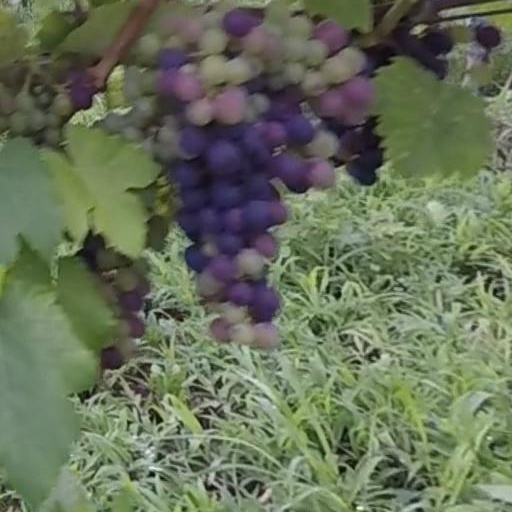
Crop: grape